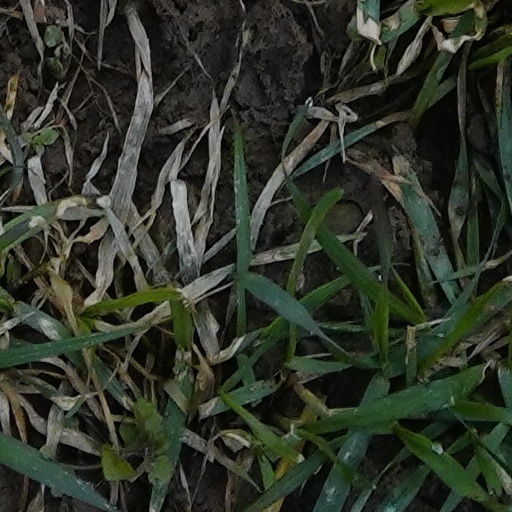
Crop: wheat